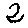
Label: 2